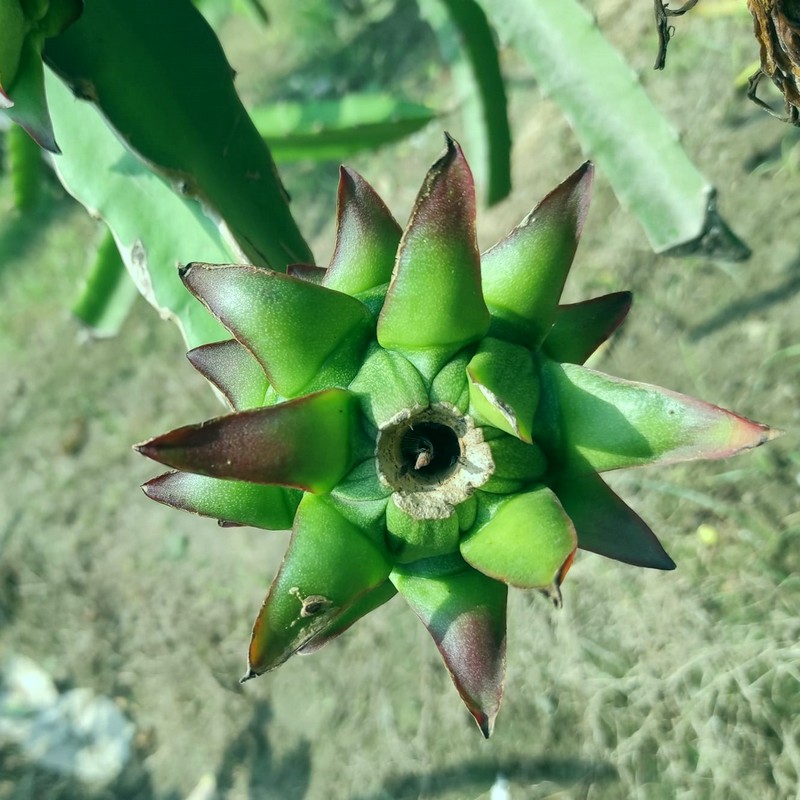
Label: Immature Dragon Fruit